Ahmed Taymour

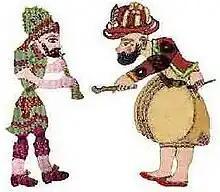
Hacivat (left) and Karagöz (right) in the Karagöz and Hacivat shadow play

Isma'il Taymur was a member of the royal entourage of the Muhammad Ali dynasty. The family's Turco-Circassian background was common among the Egyptian elite.